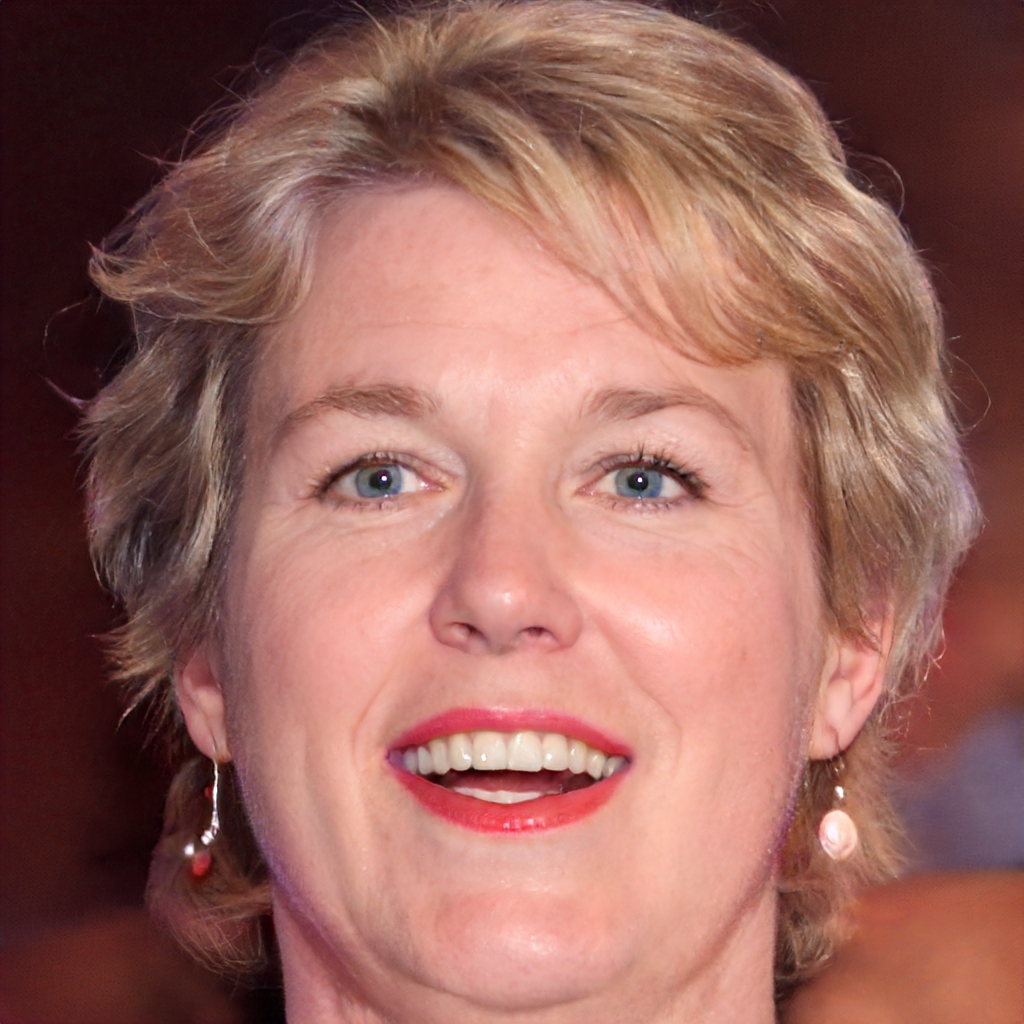
Gender: Female